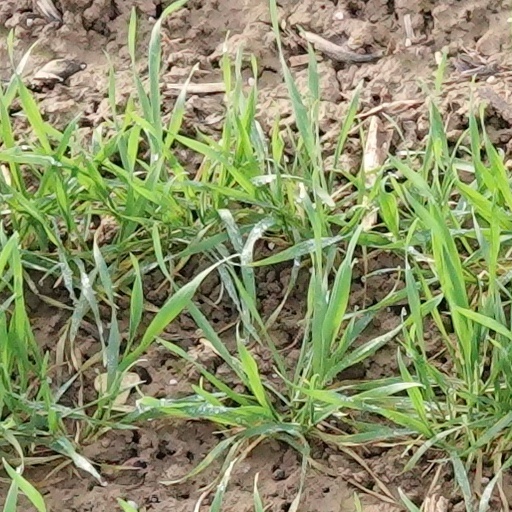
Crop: wheat